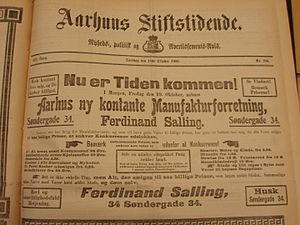
Salling Fondene
Reklame ved åbningen af manufakturforretningen i Søndergade, Aarhus.
Reklame i Århus Stiftidende 18. oktober 1906 for åbningen af Ferdinand Sallings manufakturforretning.
Salling Fondene består af to fonde: Købmand Herman Sallings Fond, der blev stiftet den 30. december 1964, og Købmand Ferdinand Sallings Mindefond, indstiftet den 18. september 1995. Begge fonde hører hjemme i Aarhus, hvorfra familien Salling stammer fra.